Stiffelio

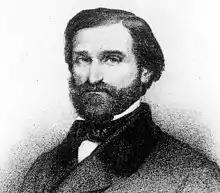
Verdi around 1850

In the introduction to the critical edition prepared in 2003 by Kathleen Hansell, she states quite clearly that "The performance history of "Stiffelio" as Verdi envisioned it literally began only in 1993."